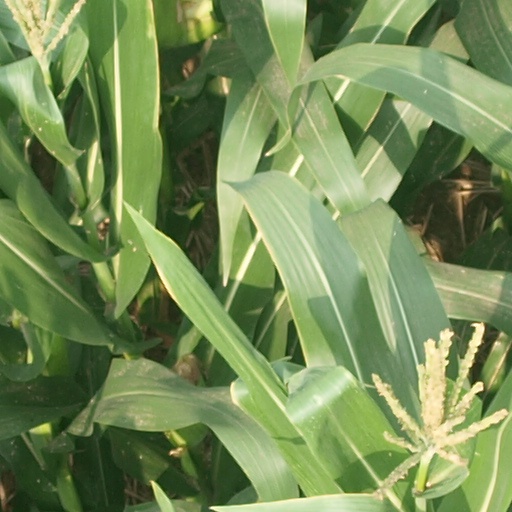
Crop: maize; corn